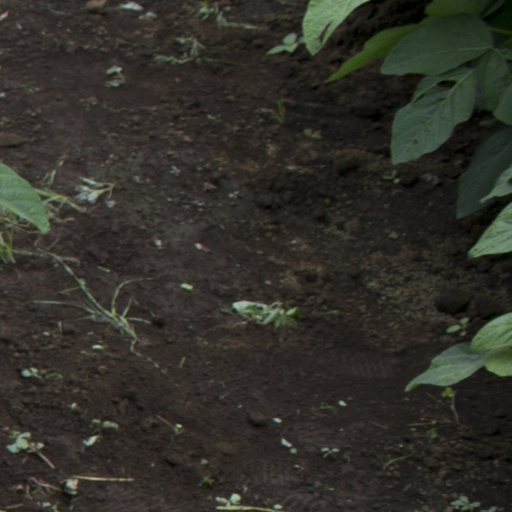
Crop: soybean